Politics and technology

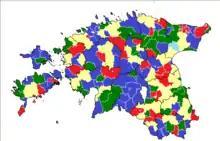
This is the divide of the different political parties in Estonia where in the 2013 elections, over 133,000 people (roughly 21.2% of participating voters) voted over the Internet. The 2013 elections were also the first elections to allow vote verification with mobile devices.

'Leapfrogging' originally denoted those societies that—through possibly radical, but even small and incremental, innovation—experience enormous development in the fields of industrial organization and economic growth and "leapfrog" once dominant rivals. It was a term first used at the Personal Democracy Forum in 2014. The term can be applied to a country's governmental institutions, the country thus becoming a "leapfrog democracy".